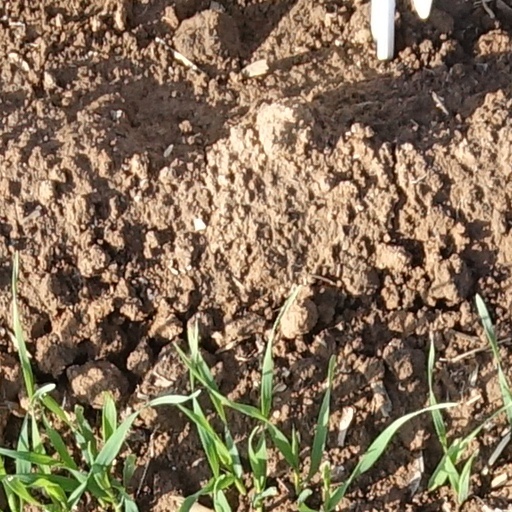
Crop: wheat